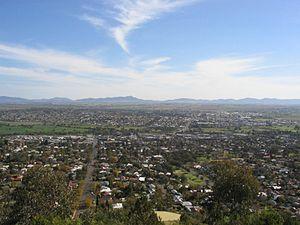
Tamworth est une ville de la Nouvelle-Angleterre, une région de Nouvelle-Galles du Sud en Australie à 420 kilomètres au nord de Sydney sur la Peel River, sur le versant ouest de la Cordillère australienne. Elle compte 42 499 habitants en 2006.